Theodoli Chapel

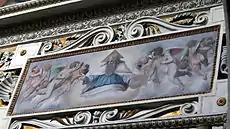
"God the Father among angels" on the right hand wall.

According to art historian Patrizia Tosini the altar statue is a mature work of the artist and opened a new era in Mannerist sculpture with its solemn and soft cloths, proto-classicist attitude, composure and chiaroscuro features, „far removed from the rigidity and hyperbole of his contemporaries”. Even the setting of the statue (documented in its present form from the middle of the 17th century) in a Tuscan-style altar made entirely of white marble, evokes more the coldness of certain 19th century funerary monuments, than the colorful and imaginative architectural structures of mid-sixteenth century Roman art. The statue bears the signature of the artist on its pedestal: JULIUS MAZZONUS PLACENTINUS PICTOR ET SCULPTOR. A more conspicuous inscription on the base states: DIVAE CATHARINAE VIRG ET MART DICATUM ("dedicated to Saint Catherine, virgin and martyr"). The traditional attribute of the saint, the "breaking wheel" appears at her side but the instrument of torture is hardly noticeable.